Carey Exempted Village School District

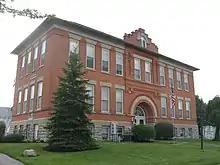
The old West End Elementary School

The Carey Exempted Village School District has one elementary school and one high school. The high school and elementary school were demolished on July 25, 2016. A new combination of the high school and elementary school was opened off of South Vance Street for the 2016–2017 school year.